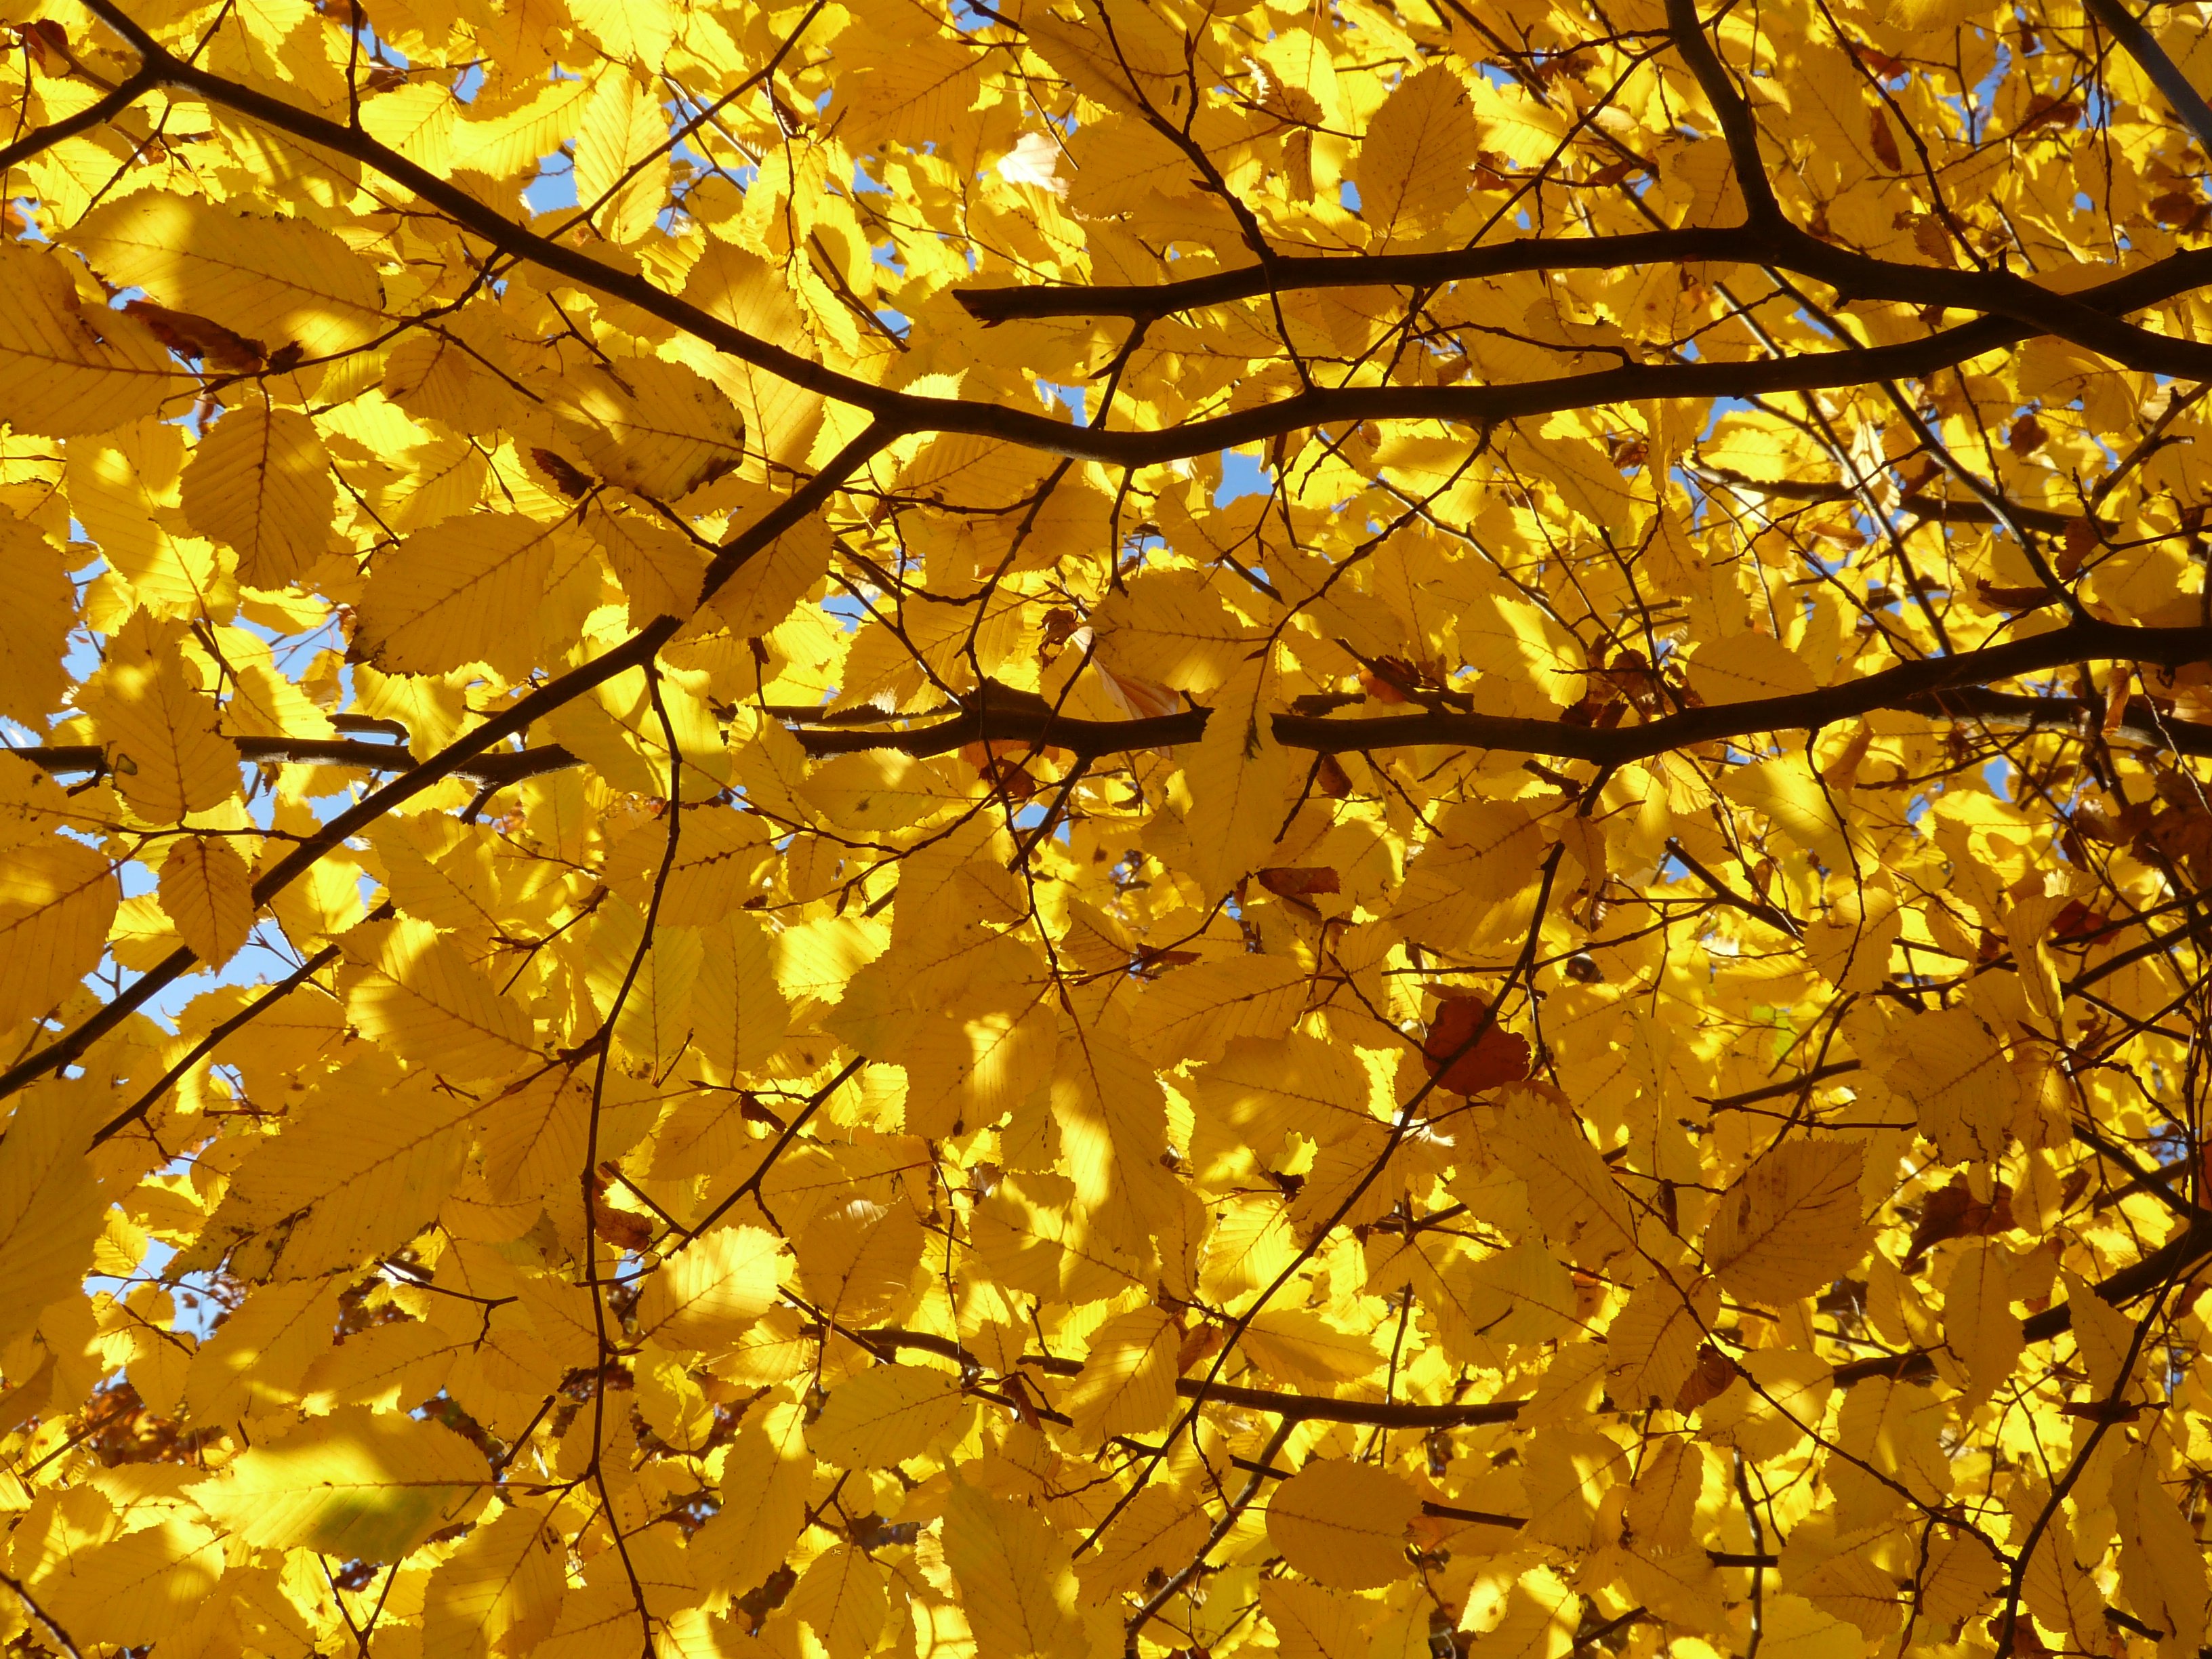
tree, forest, branch, plant, sun, sunlight, leaf, flower, golden, color, autumn, colorful, yellow, season, leaves, bright, deciduous, october, betulaceae, fall foliage, autumn forest, golden autumn, back light, golden october, flowering plant, maidenhair tree, hornbeam, birch greenhouse, carpinus betulus, plant stem, woody plant, land plant, white beech